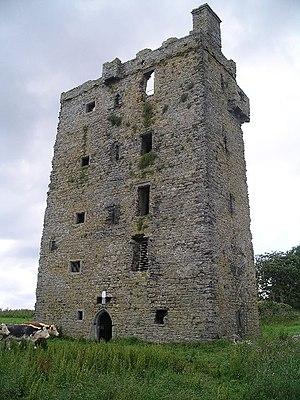
Carrigaholt est un village de pêcheurs irlandais de la province de Munster, dans le comté de Clare. Elle se situe à l'embouchure de la rivière Moyarta dans l'estuaire du Shannon, sur la côte ouest de l'Irlande.